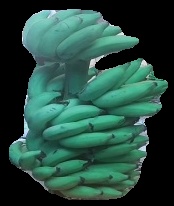
Variety: elakki-bale
Grade: grade2